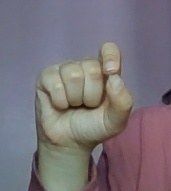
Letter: fa